José Antonio Martínez Bayó

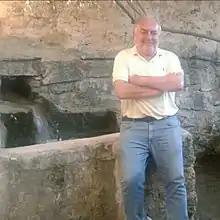

José Antonio Martínez Bayo (Lleida, 1 June 1952 – 30 March 2020) was a Spanish athlete, and a champion of indoor running.